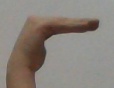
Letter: haa